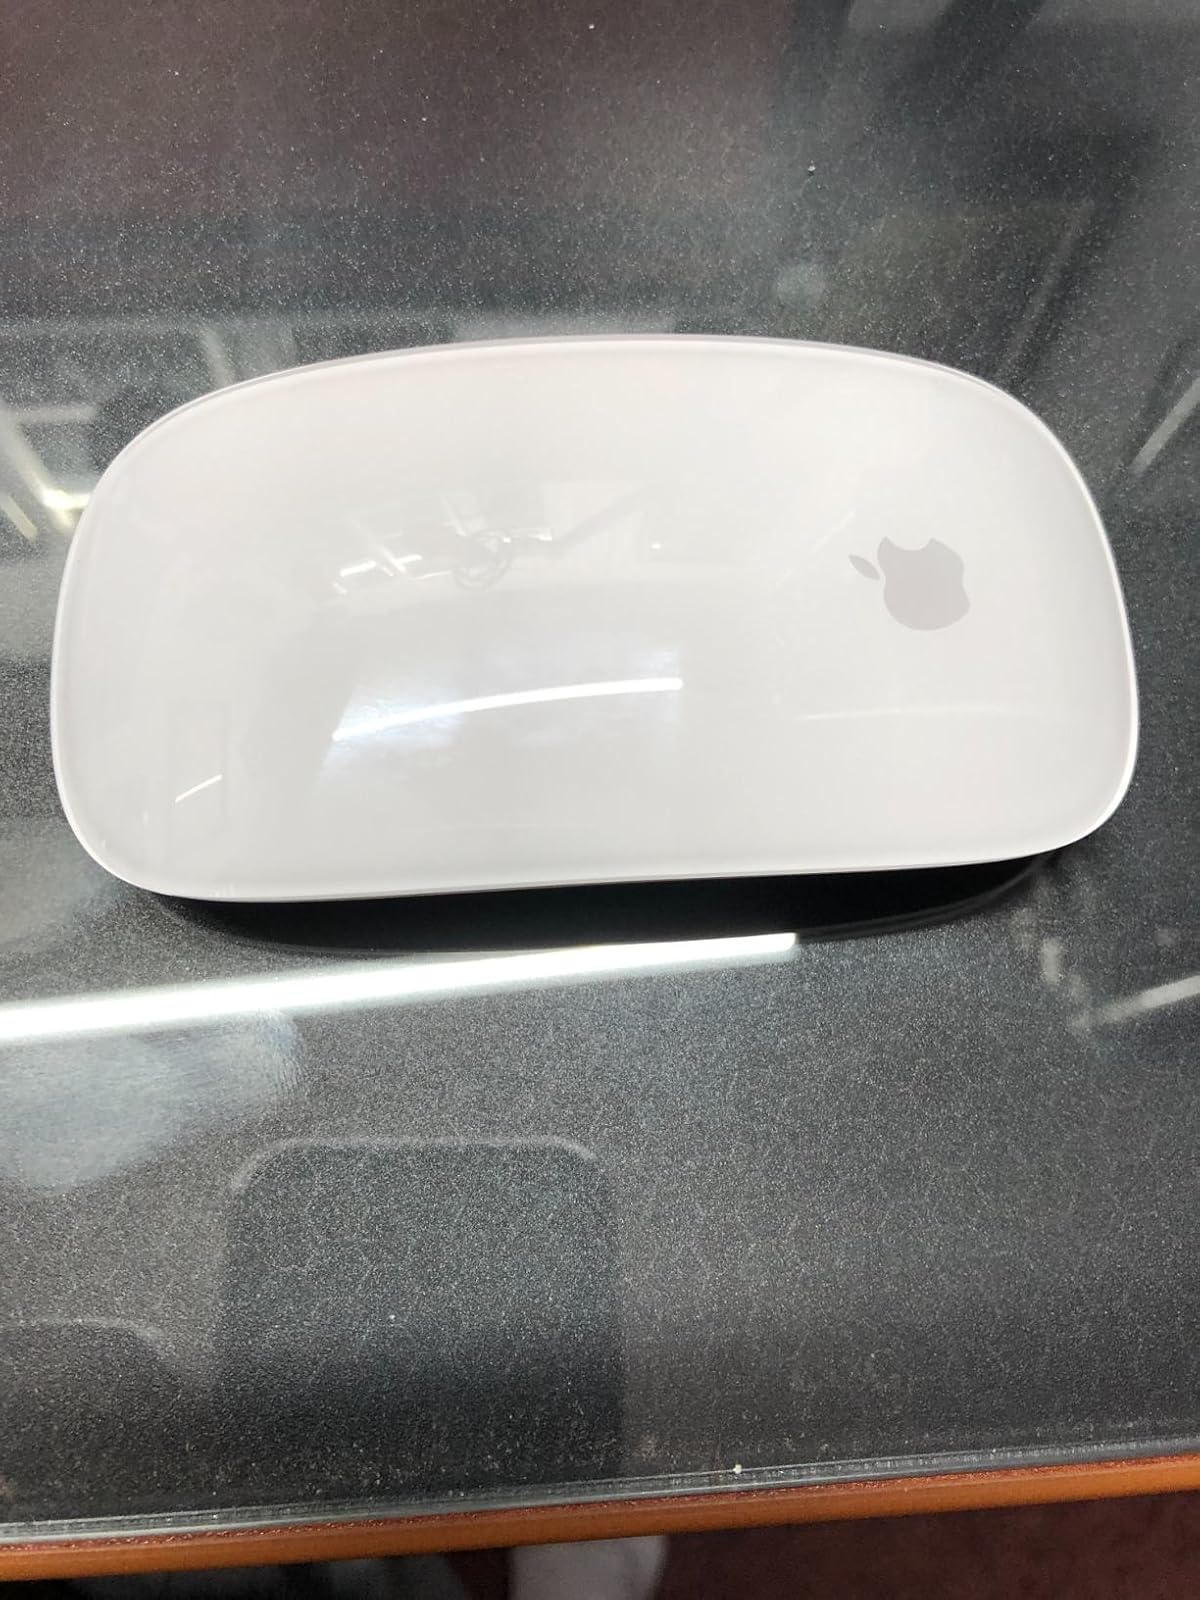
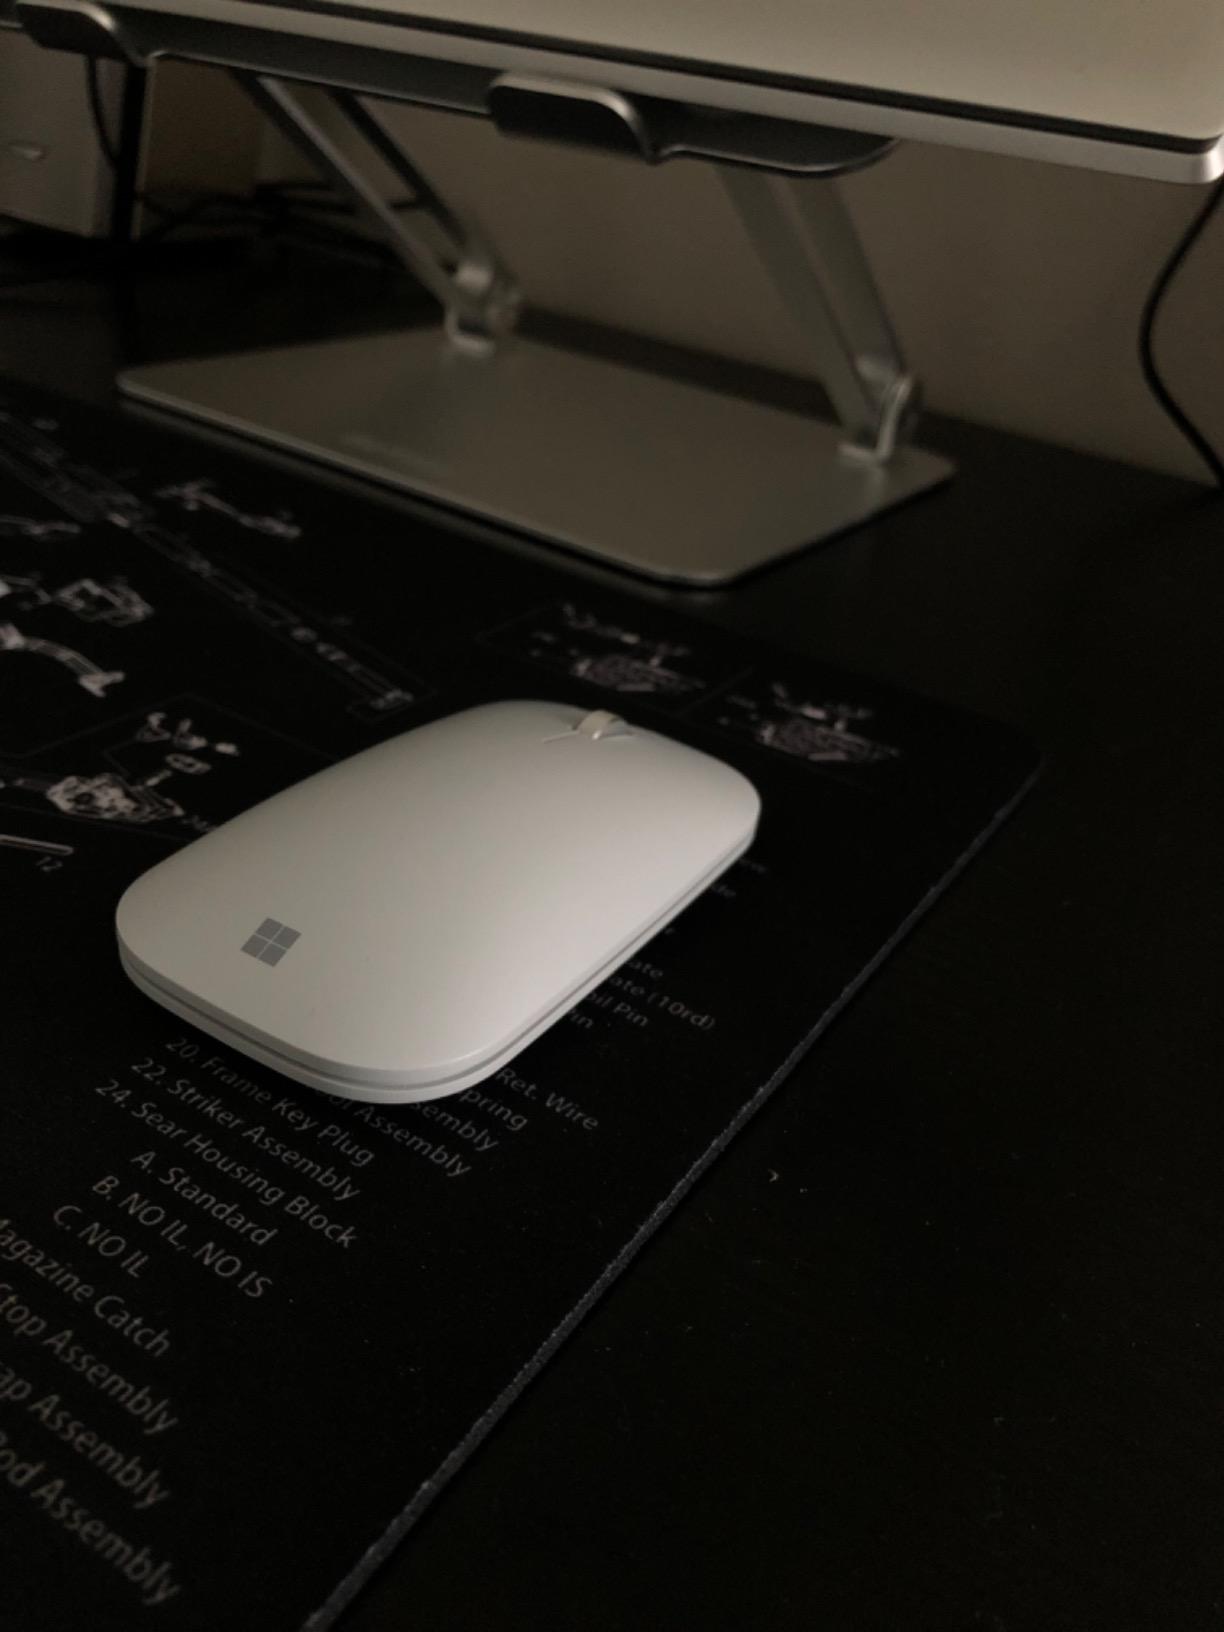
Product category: mouse
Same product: no